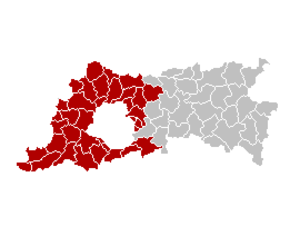
La francisation de Bruxelles correspond à la transition qu'a effectuée Bruxelles au cours des deux derniers siècles d'une ville quasiment entièrement néerlandophone en une ville avec le français pour langue majoritaire et lingua franca. À côté d'une immigration française et wallonne, cette progression du français s'explique avant tout par la conversion linguistique de la population flamande au cours des générations.